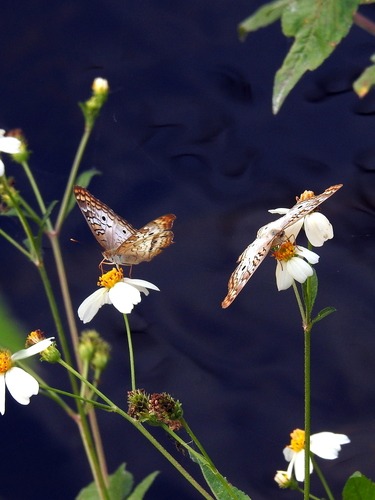
Scientific name: Anartia jatrophae
Common name: White peacock
Family: Nymphalidae
Order: Lepidoptera
Pollinator type: Primary pollinator
Habitat: Gardens, parks, and open areas
Geographic range: Southern United States to Argentina
Conservation status: Least Concern